Velunachi

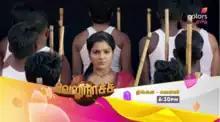

Velunatchi is a 2018 Tamil Language soap opera starring V. J. Chitra, Manikandan. It aired on Colors Tamil from 20 February 2018 to 26 July 2018.